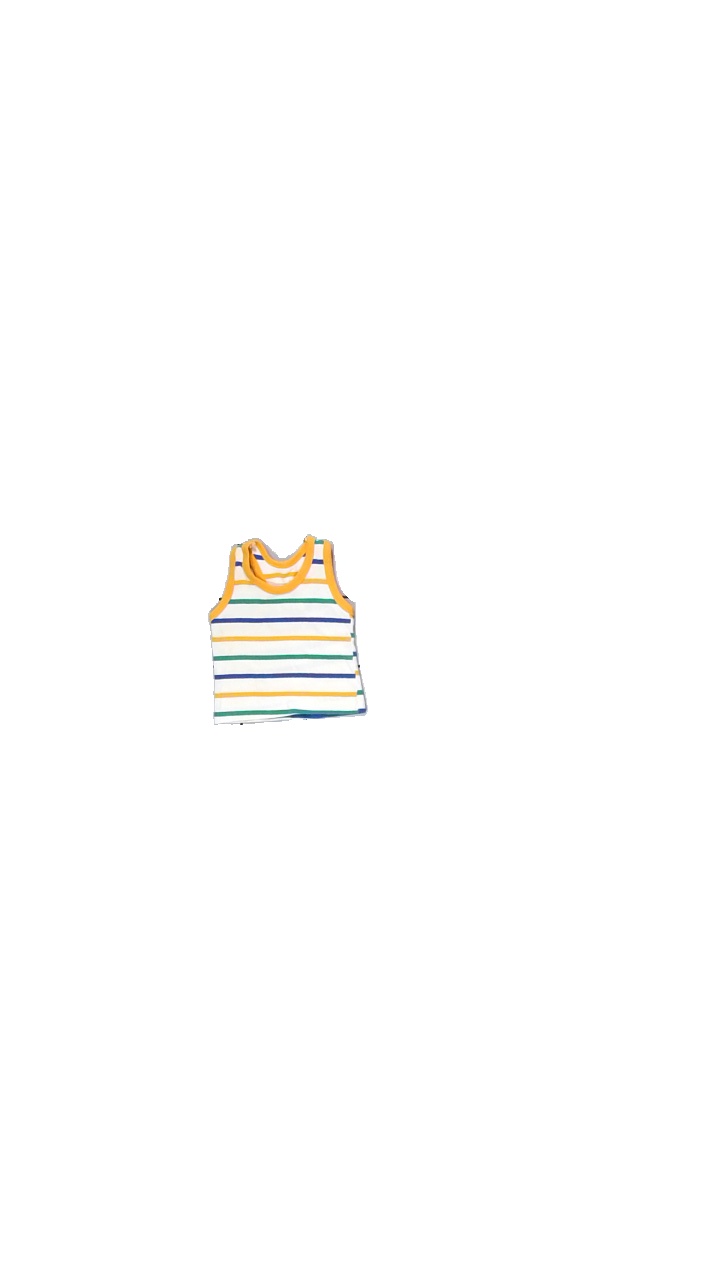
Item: Tank Top (Children)
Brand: Missing
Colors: White, Green, Yellow, Multicolor
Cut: C-collar
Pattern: Striped
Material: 100% cotton
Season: Summer
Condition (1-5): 4
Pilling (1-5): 3
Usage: Export
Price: <50